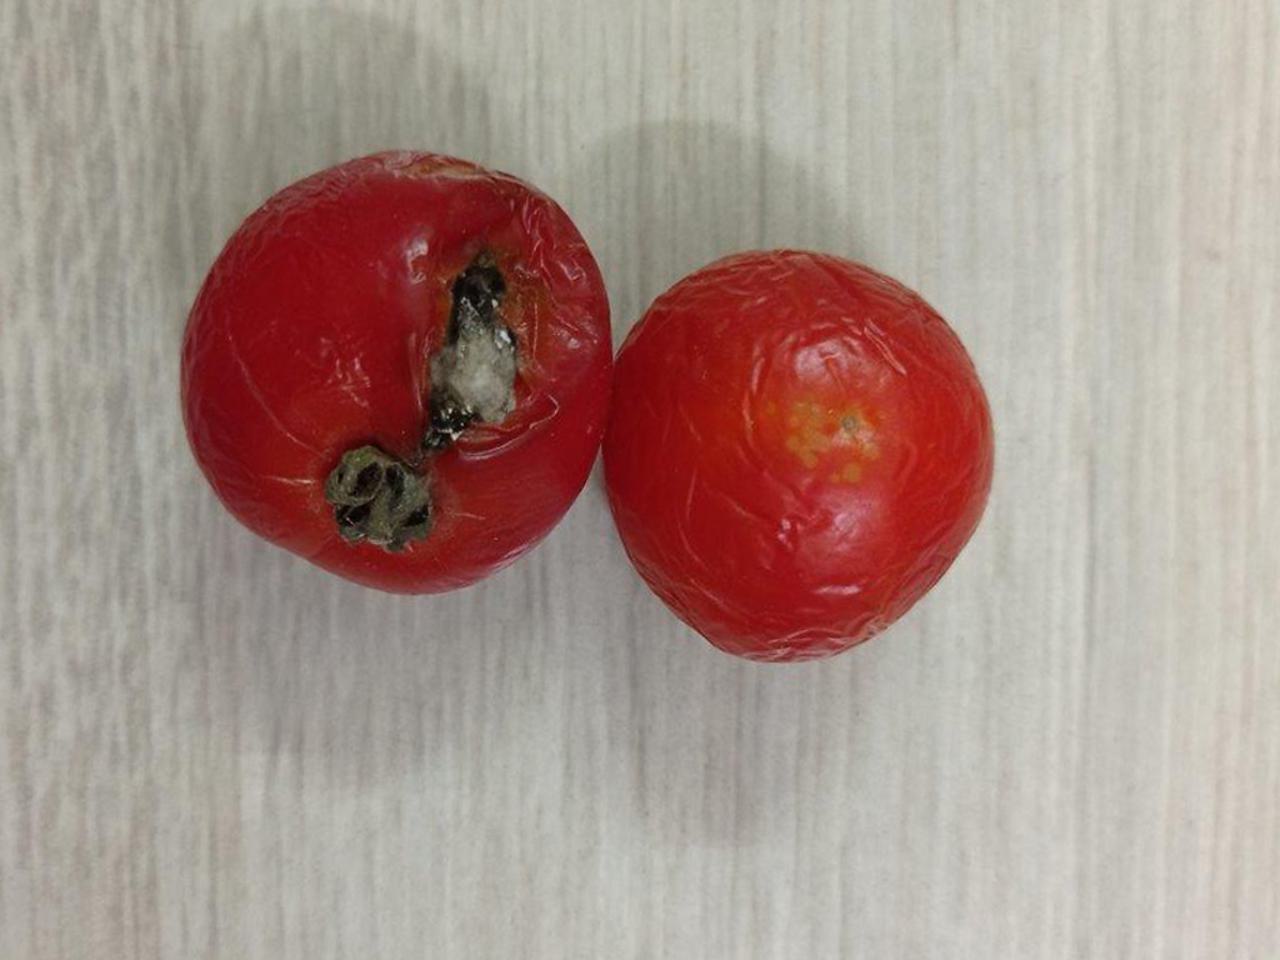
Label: Rotten